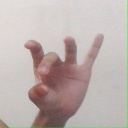
अक्षर: ओ